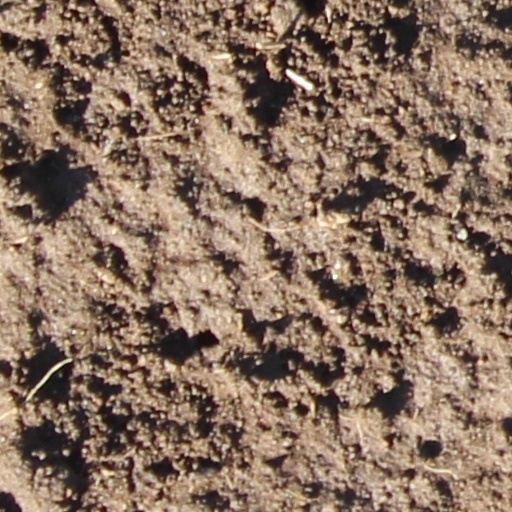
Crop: wheat